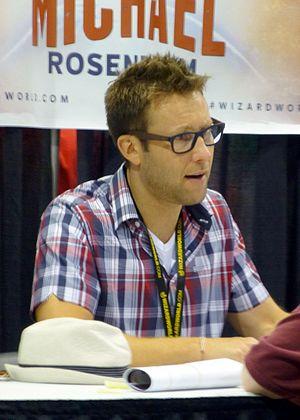
Michael Rosenbaum est né le 11 juillet 1972 à Oceanside.